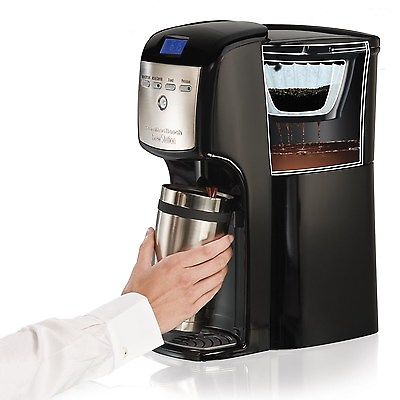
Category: coffee maker